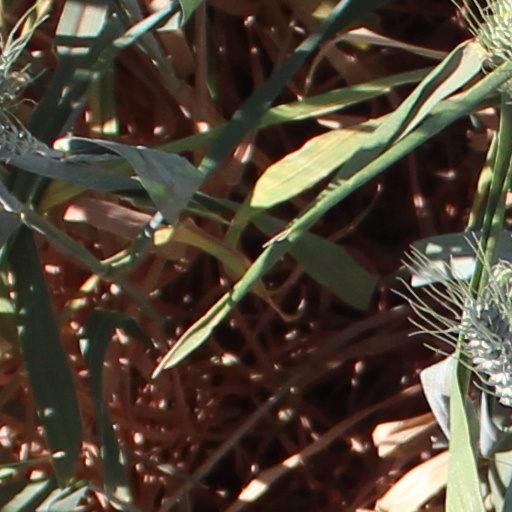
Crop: wheat